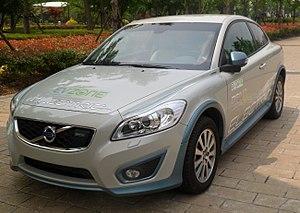
La C30 est une automobile compacte du constructeur automobile suédois Volvo. Son design n'avait plus été vu chez Volvo depuis la 480 en 1986.